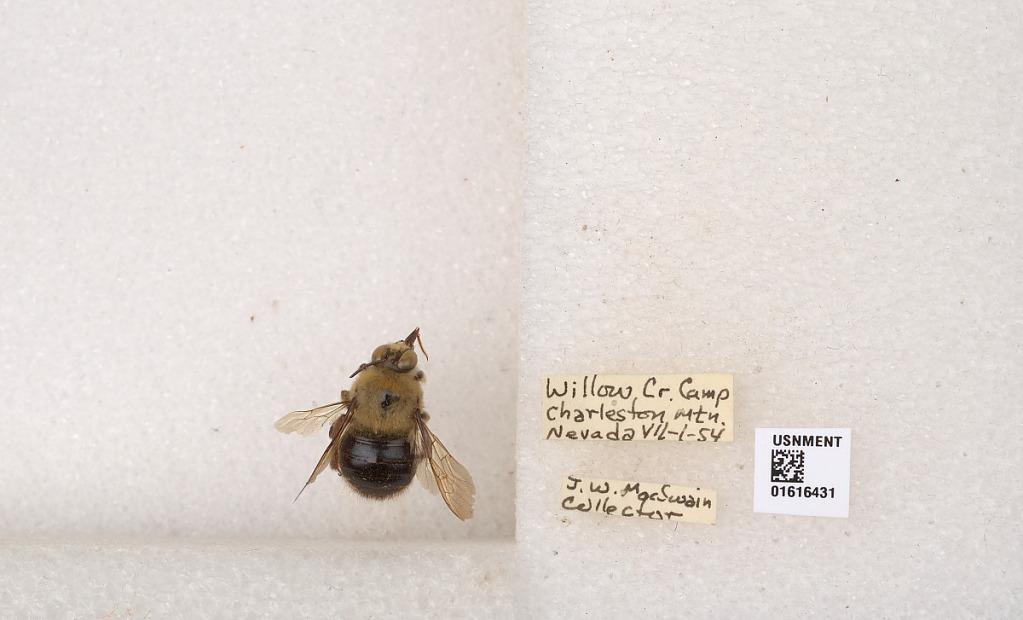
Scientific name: Xylocopa (Notoxylocopa) tabaniformis androleuca Michener
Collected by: J. MacSwain
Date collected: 1954-7-1
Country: United States
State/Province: Nevada
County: Clark
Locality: Willow Creek Camp, Charleston Mountains
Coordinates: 36.414, -115.74